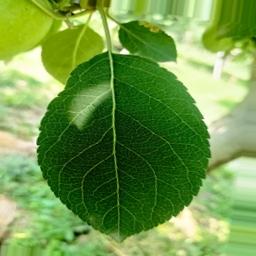
Label: Healthy